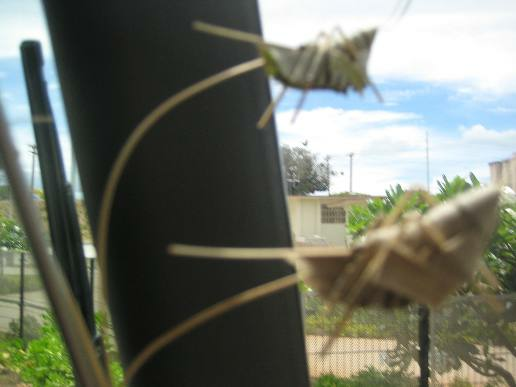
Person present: No